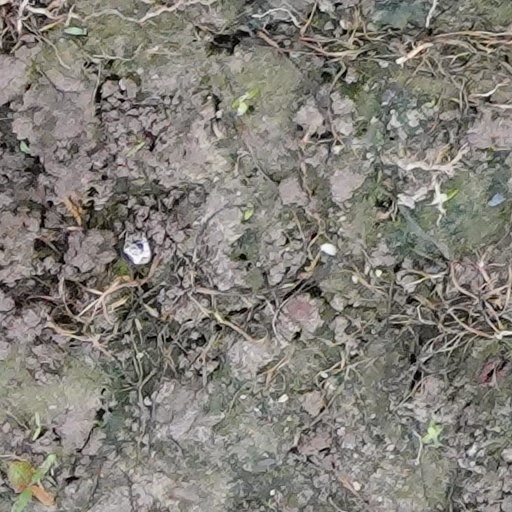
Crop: wheat